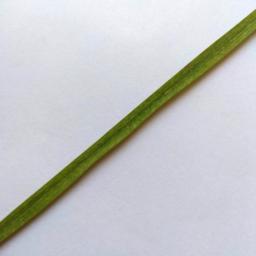
Label: Rice___Brown_Spot